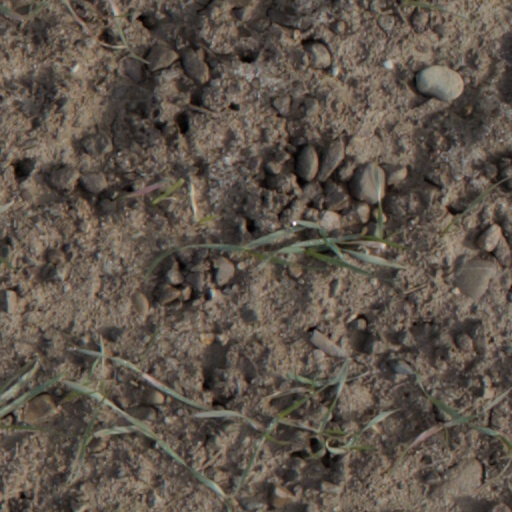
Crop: wheat